Brahim Boushaki

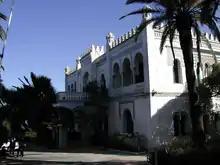
Villa Susini

The outbreak of the Algerian independence revolution took place after Lyès Deriche hosted the meeting of 22 veterans in his home in El Madania, and journalist Mohamed Aïchaoui wrote the proclamation of the start of the revolutionary struggle.